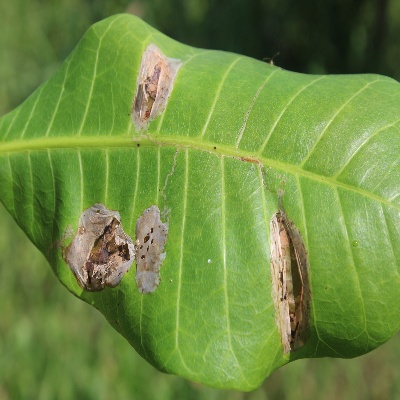
Crop: Cashew
Condition: leaf miner